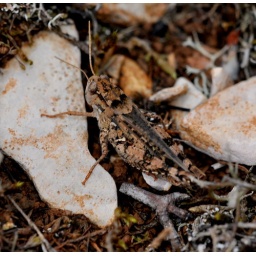
This wonderfully patterned Grass hopper was on a cleared hill top in the forest of Gresigne.